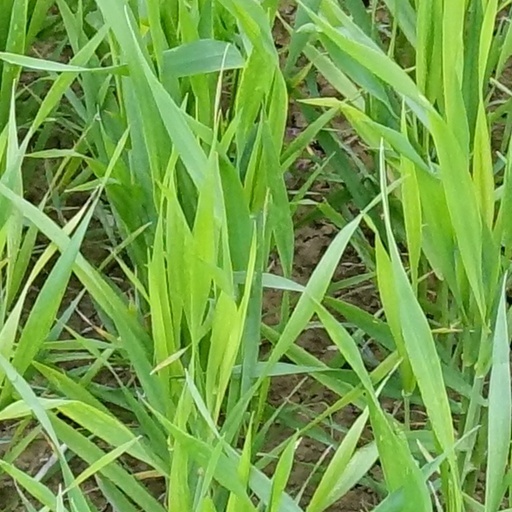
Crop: wheat